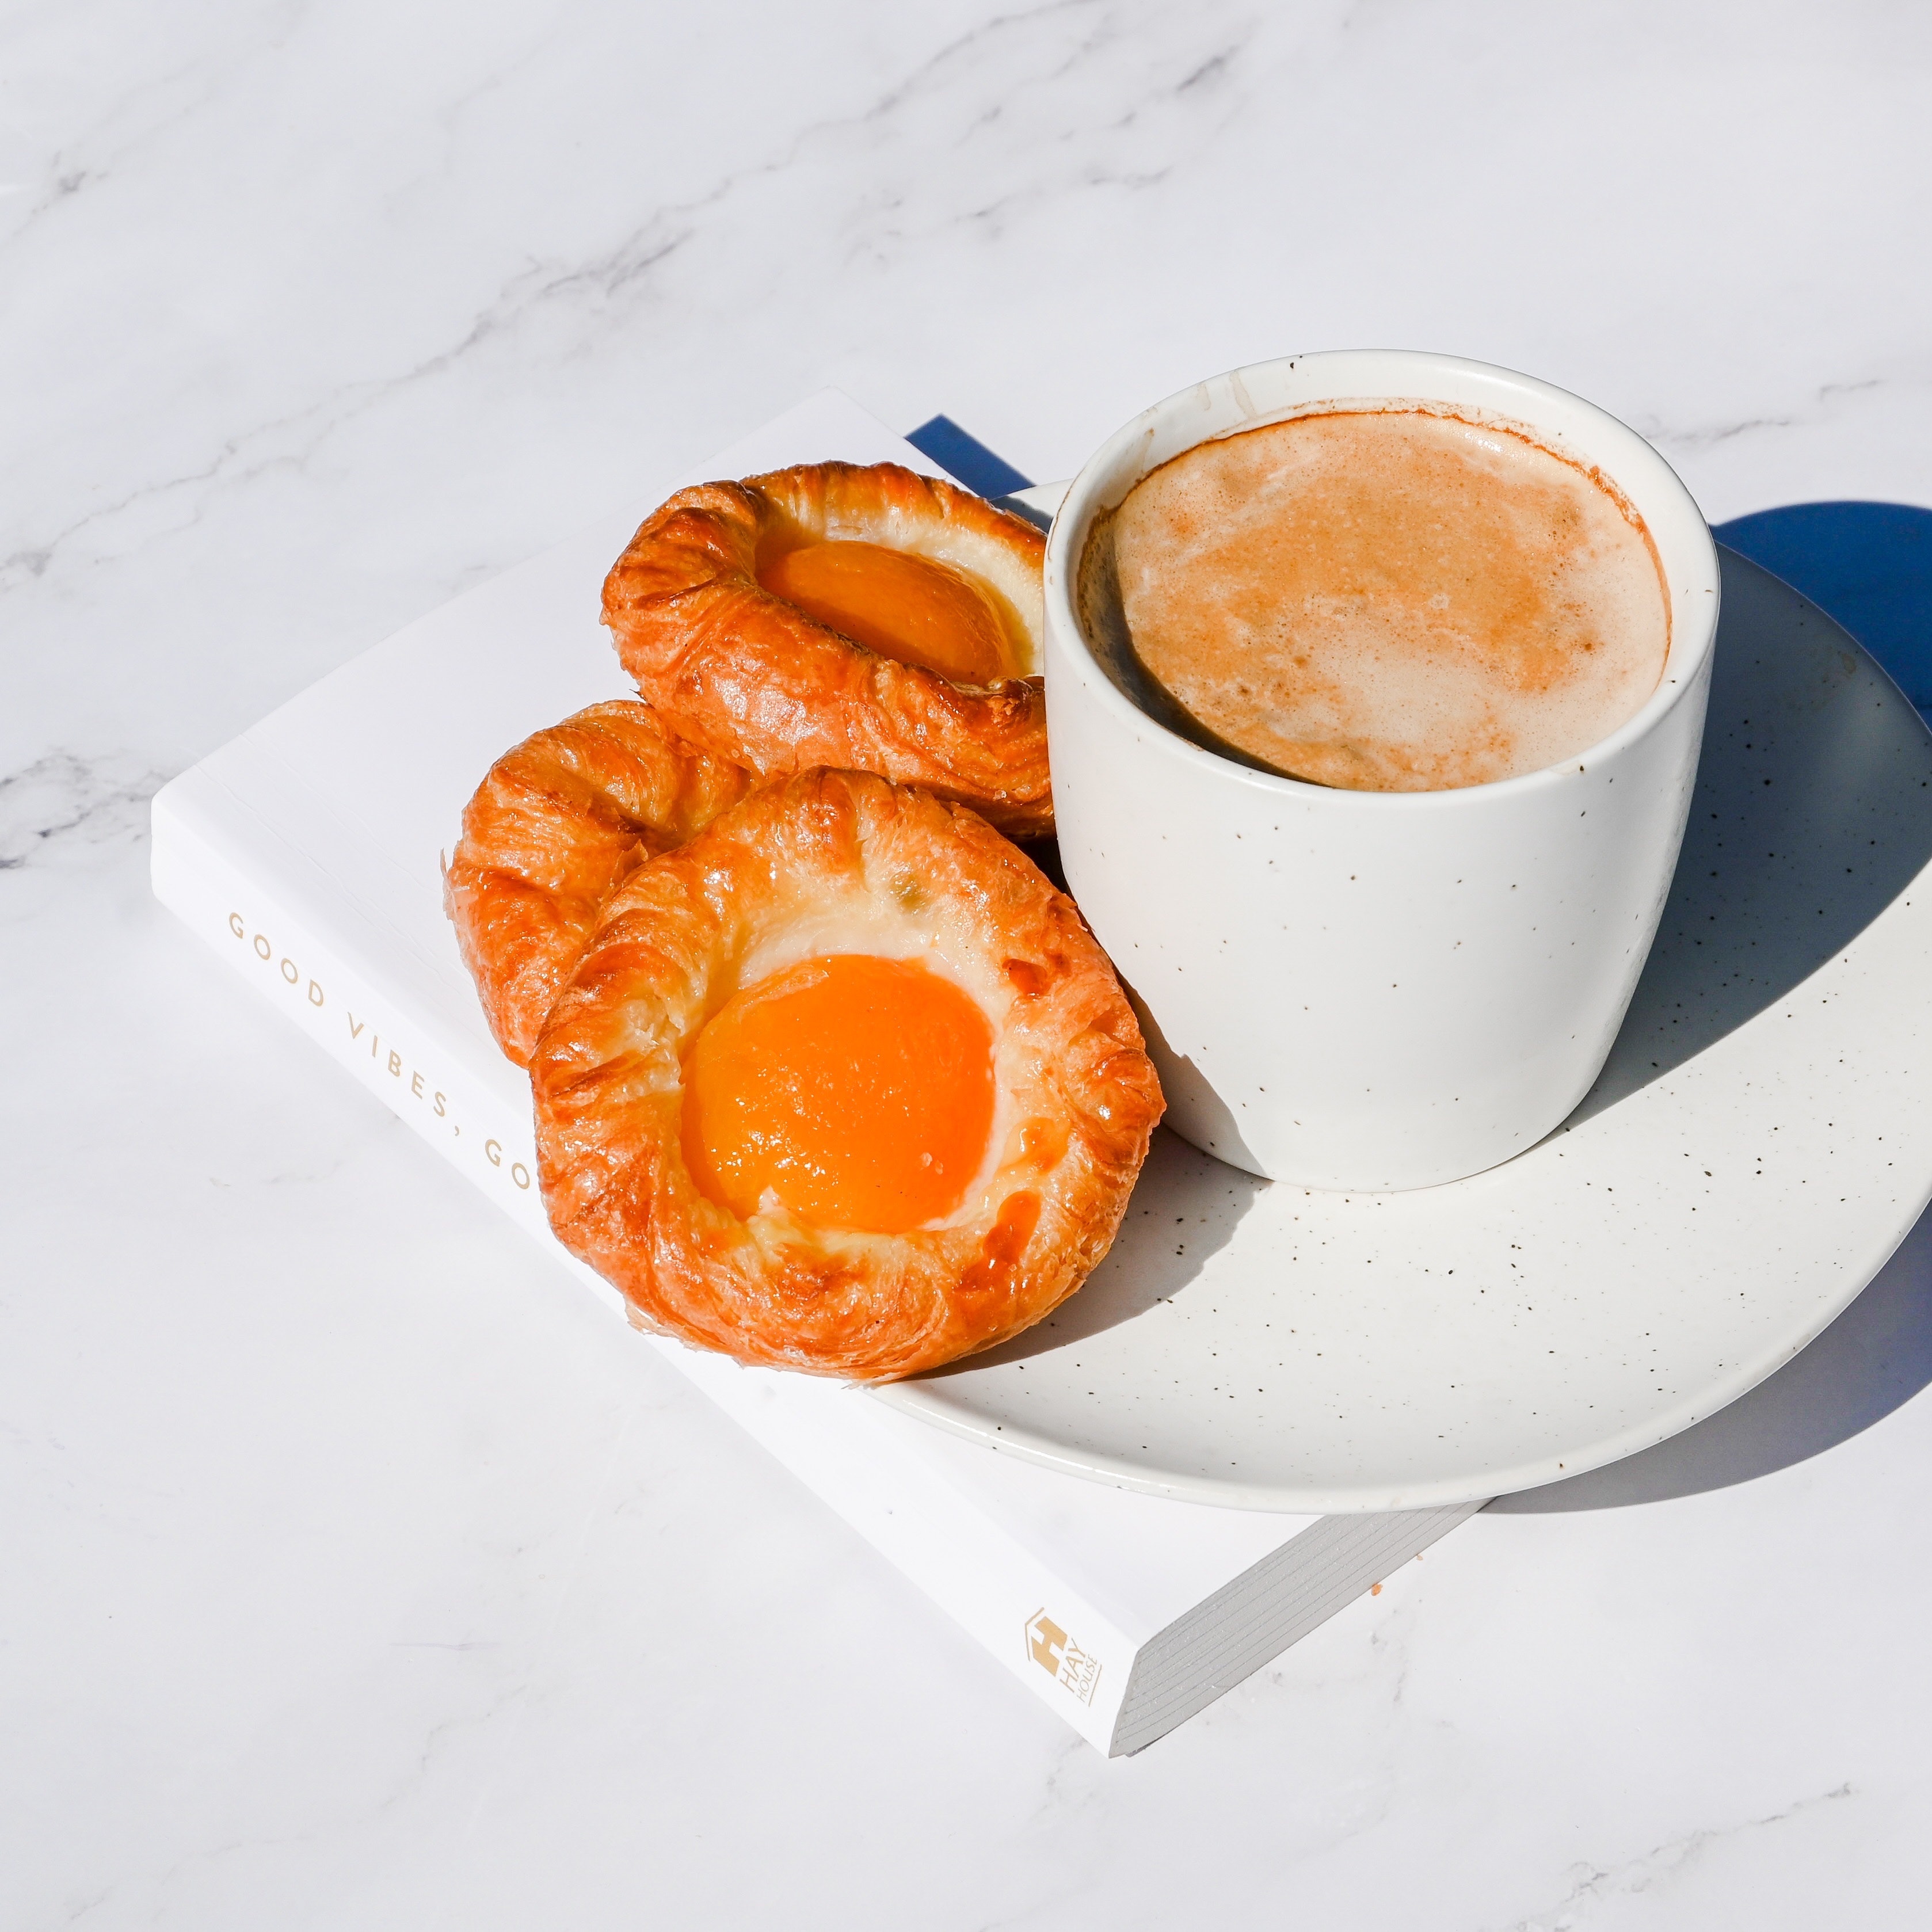
food, tableware, drinkware, ingredient, cup, rangpur, serveware, clementine, cuisine, dishware, coffee cup, tangelo, mandarin orange, dish, produce, bagel, saucer, tangerine, citrus, orange, recipe, liquid, bitter orange, Ugli fruit, plate, sweetness, gluten, valencia orange, peach, comfort food, baked goods, doughnut, drink, finger food, still life photography, fast food, calamondin, junk food, bread, breakfast, grapefruit, earthenware, white coffee